Chinese herbology

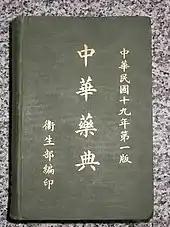
Chinese pharmacopoeia

The practice of Chinese herbal medicine stretches back for millennia. The earliest written record of prescriptions is the manuscript "Recipes for 52 Ailments" ("Wǔshí'èr Bìngfāng"), discovered in the Mawangdui tombs, which were sealed in 168 BCE.